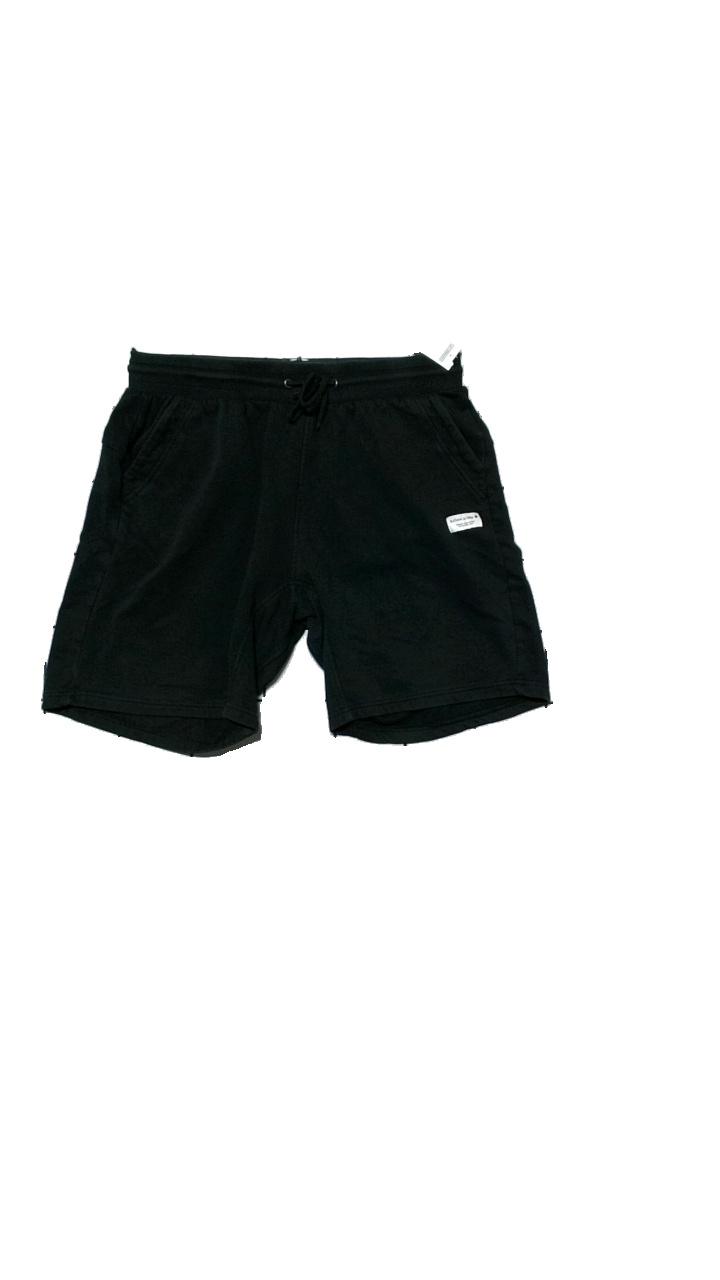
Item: Shorts (Men)
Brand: Björn Borg
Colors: Black
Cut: Regular
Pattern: Logo print
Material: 80% cotton, 20% polyester
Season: All
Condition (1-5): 4
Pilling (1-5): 4
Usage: Reuse
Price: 50-100